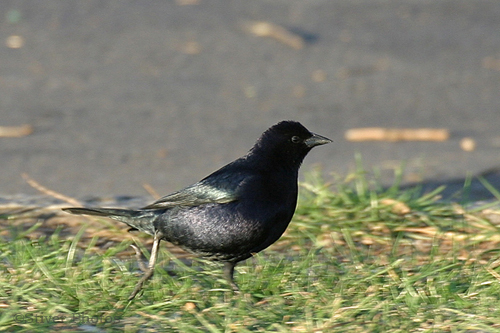
a small black bird with a dark black beak and big belly.
this bird is completely black with a short pointy bill.
a black and gray bird that has black head, breast, belly and back, has gray wings, sides and tail.
the birds has a black over all color with some streaks of grey on its wings.
this bird is black in color with a black beak, and black eye rings.
a black color bird with black breast and belly and the bill is short and pointed
this bird is all black, i has a black small beak and is a smaller bird.
a completely black bird, including feet and beak, with feathers that are somewhat shiny.
this bird has wings that are black and has a thin bill
this bird has wings that are black and has a thick bill
Species: Shiny Cowbird